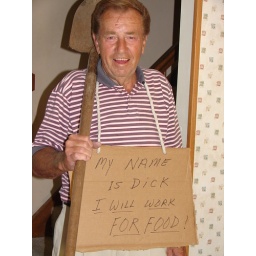
He showed up at Sheree's house for a barbecue with a shovel and this sign around his neck. Crazy!